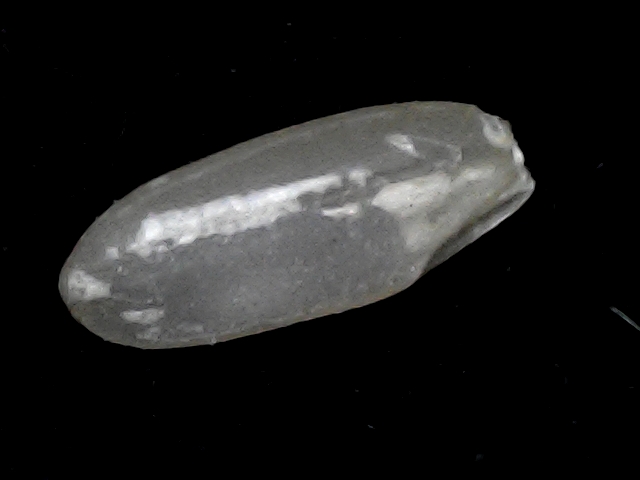
Rice variety: BR22